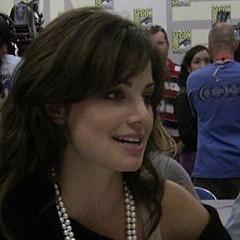
Age: 30